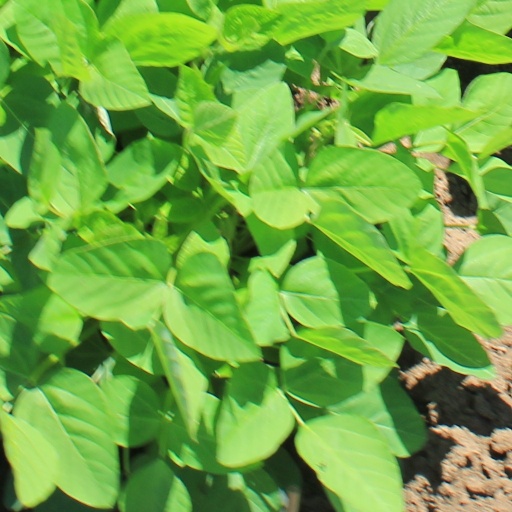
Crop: soybean